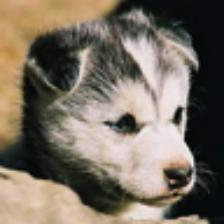
Label: NonHuman